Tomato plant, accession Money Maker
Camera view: horizontal (90 deg, fisheye); turntable rotation: 30 degrees
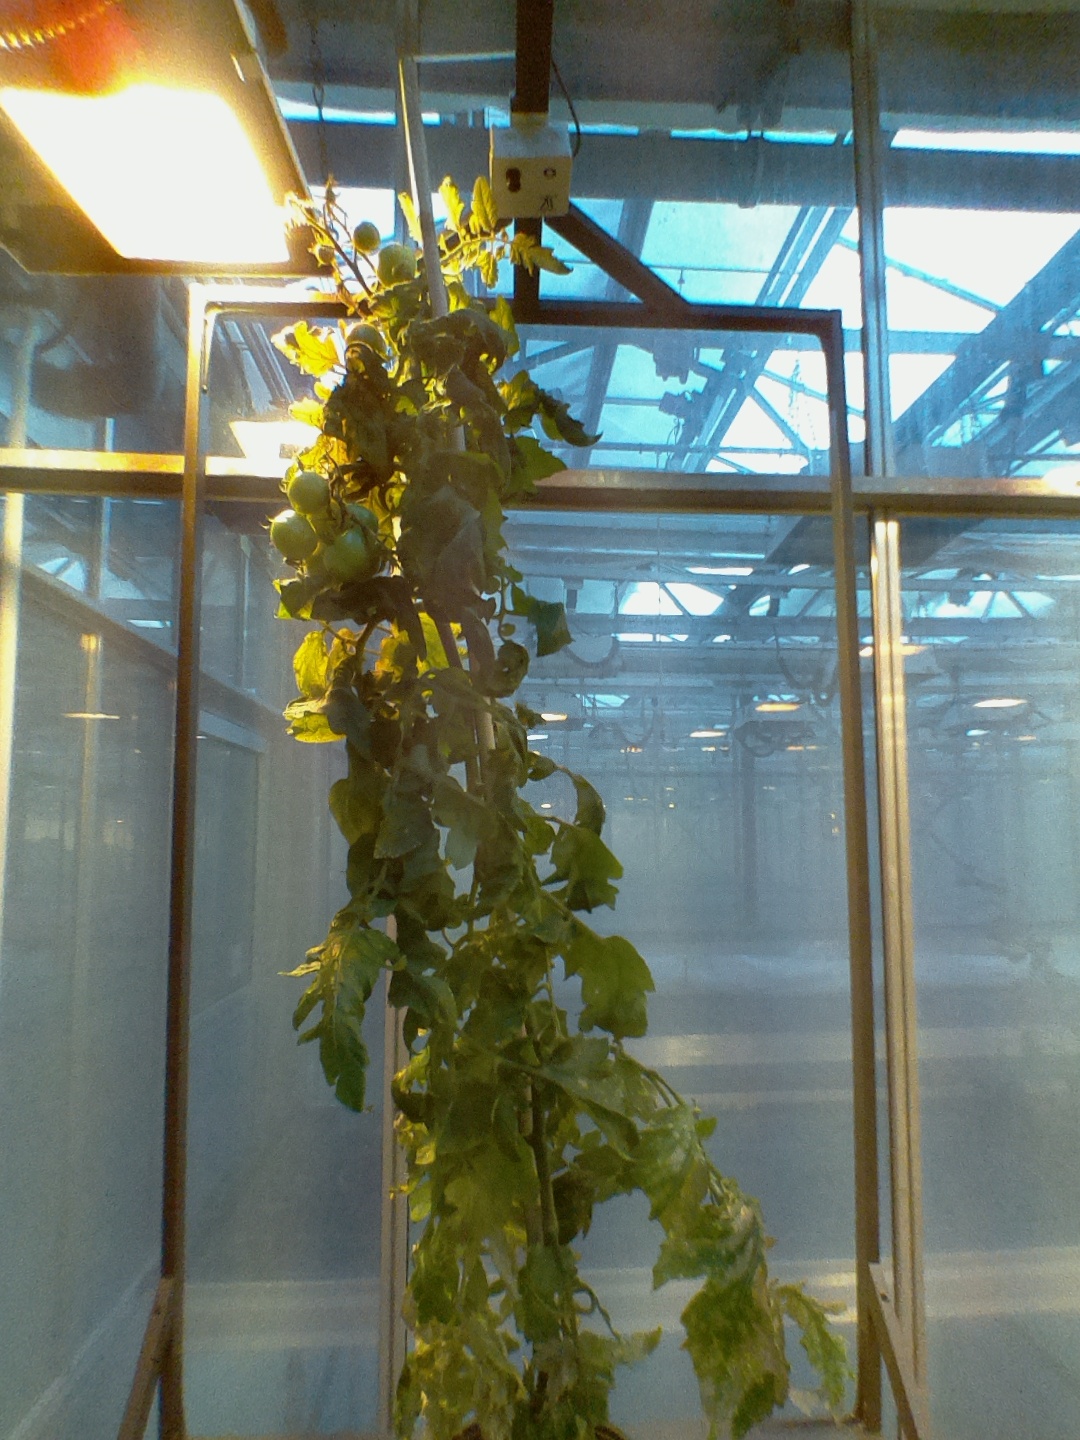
BBCH growth stage 79: 90% -100% of final fruit size